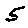
Label: 5